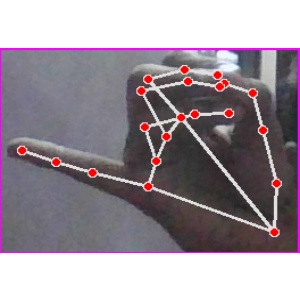
अक्षर: च